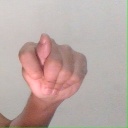
अक्षर: ट